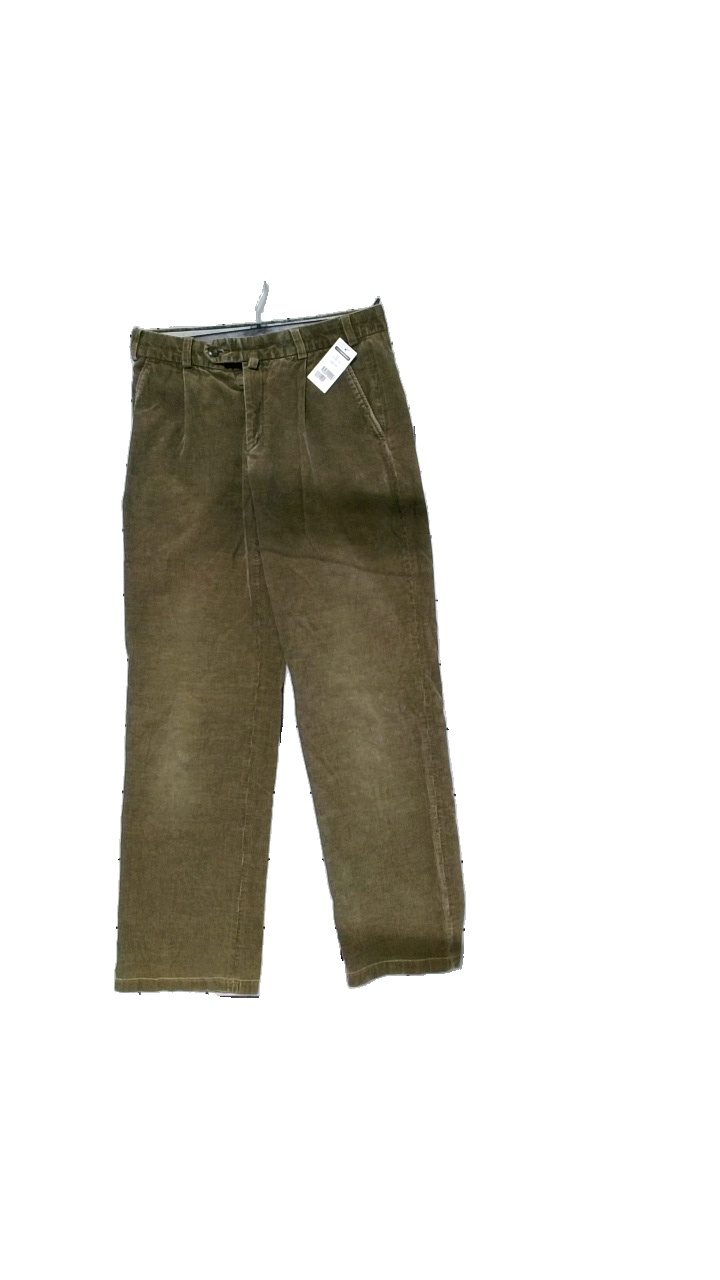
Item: Trousers (Men)
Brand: Gant
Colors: Brown, Green
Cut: Regular
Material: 100% cotton
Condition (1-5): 4
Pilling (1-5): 4
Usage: Reuse
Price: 150-250